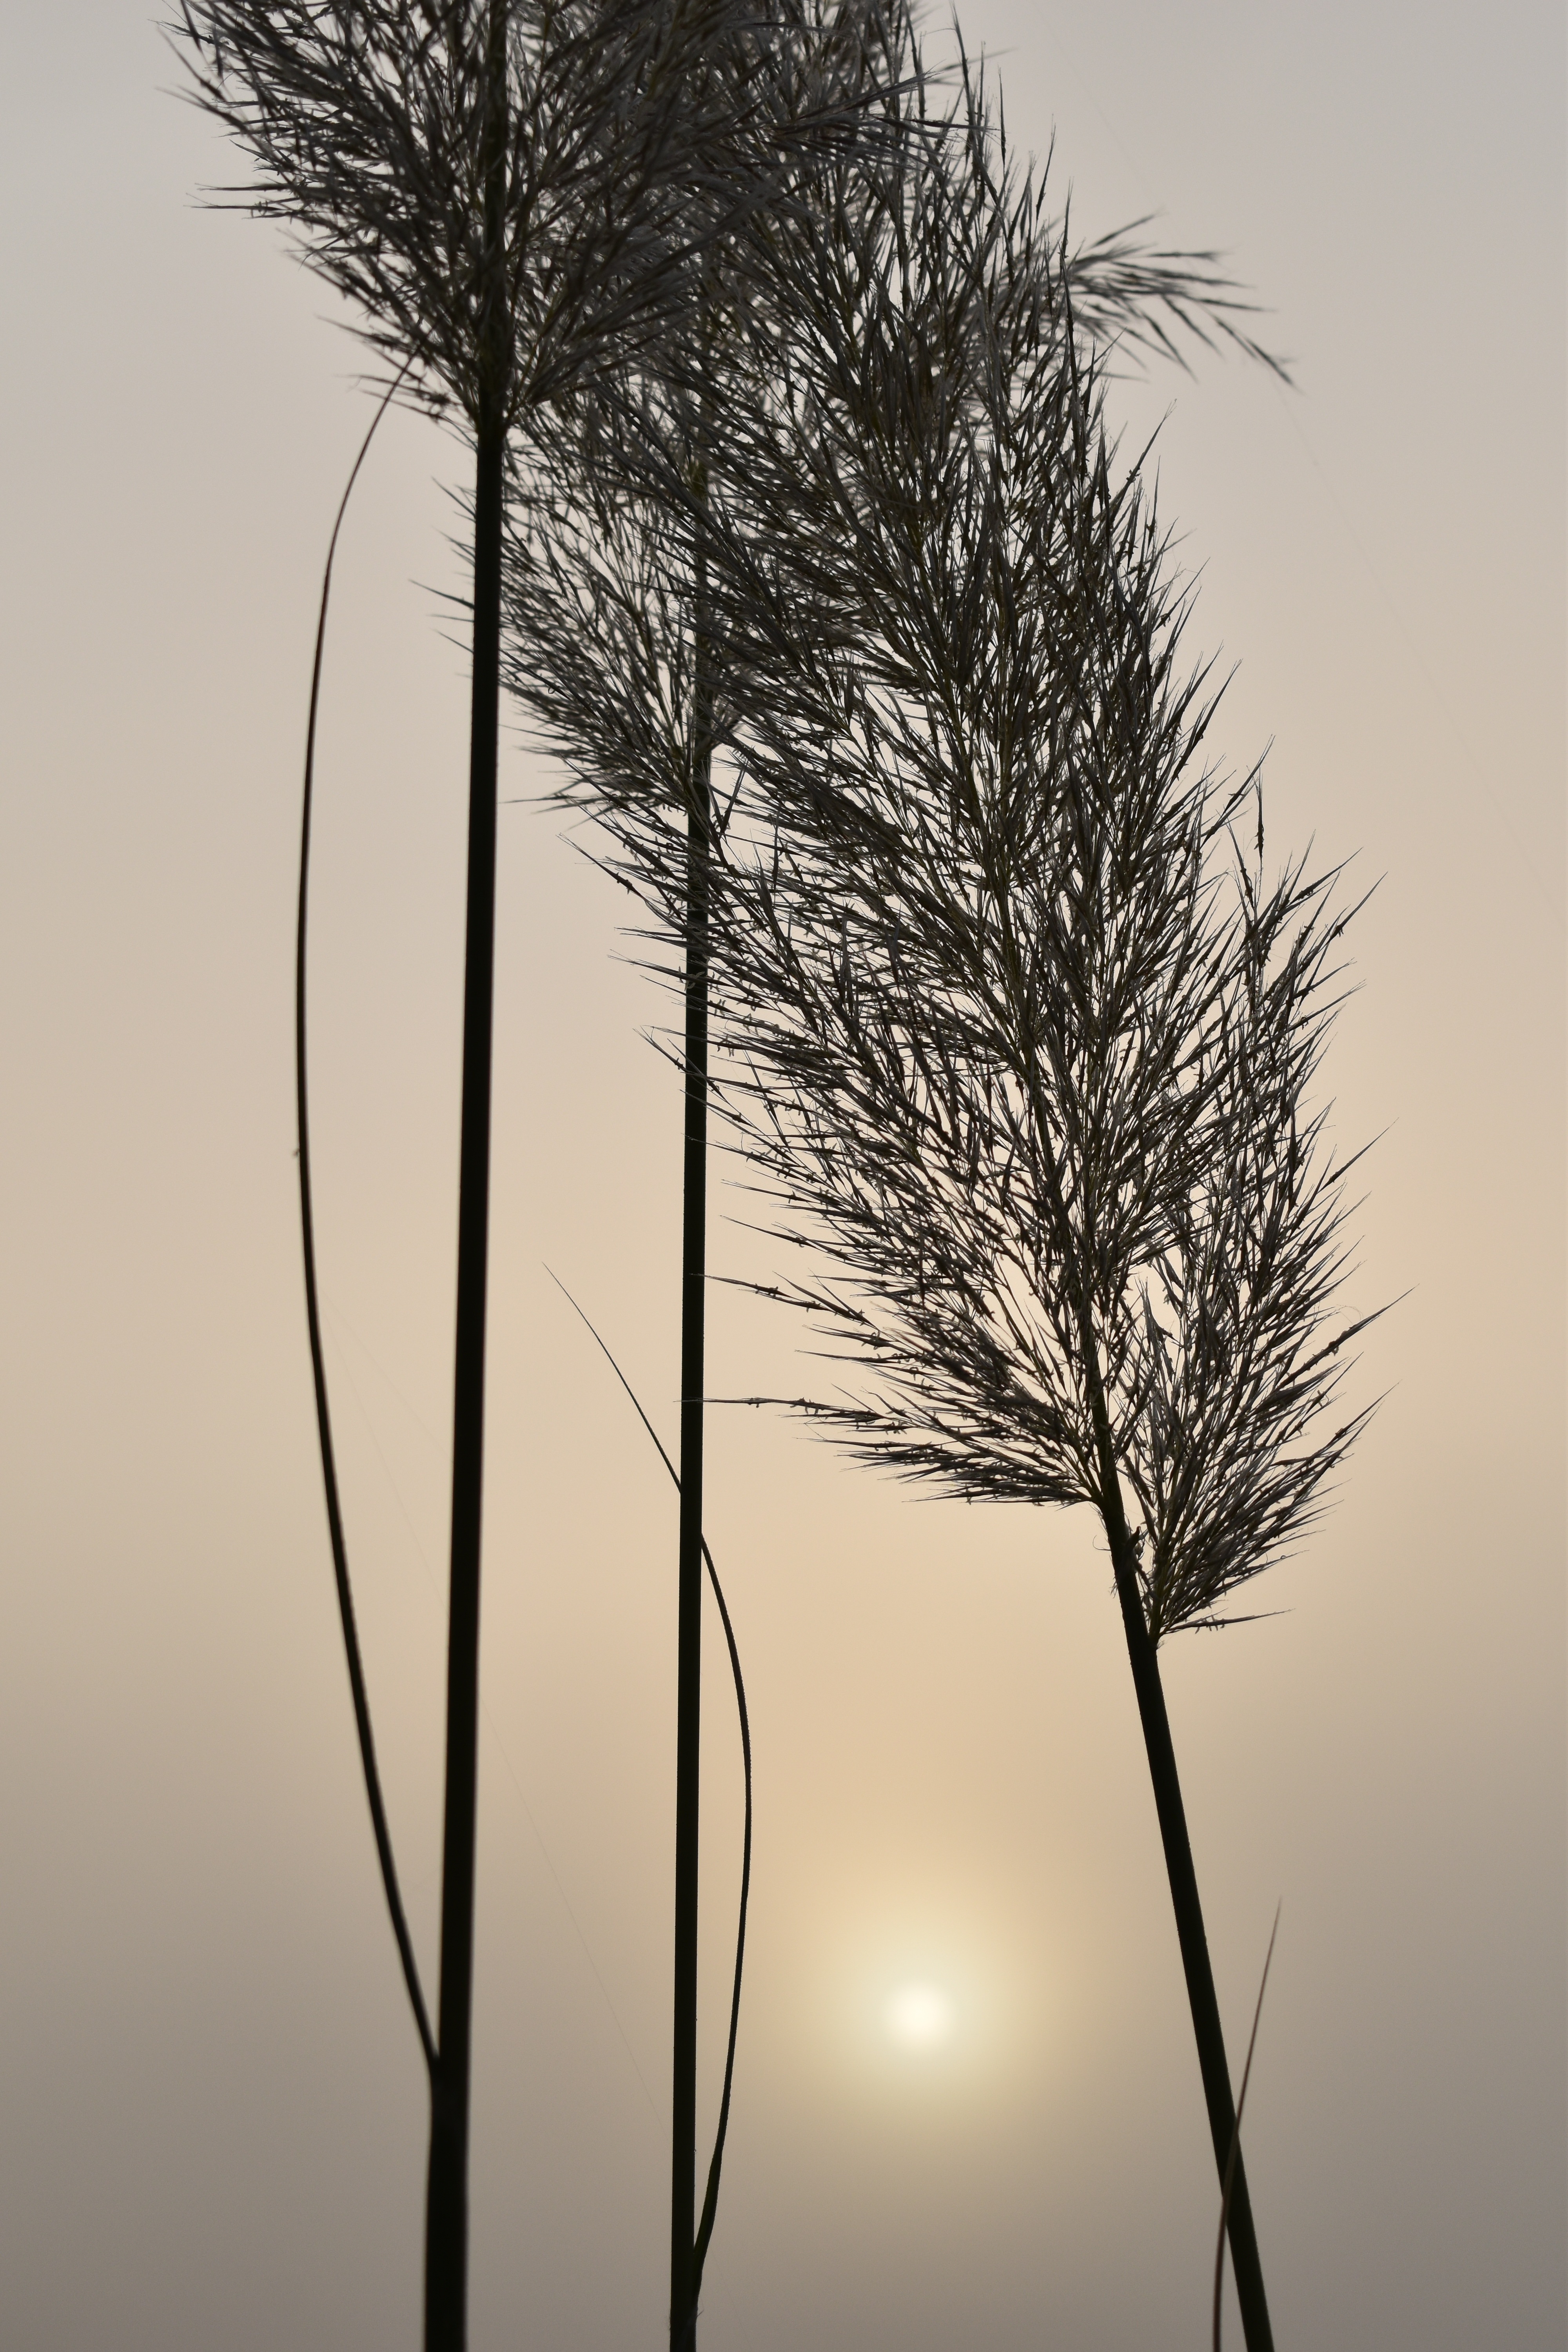
tree, nature, grass, branch, silhouette, plant, sky, fog, sunrise, sunset, mist, sunlight, morning, wind, dawn, line, autumn, romantic, twig, mood, selloana, morgenstimmung, back light, atmospheric phenomenon, grass family, plant stem, woody plant, land plant, arecales